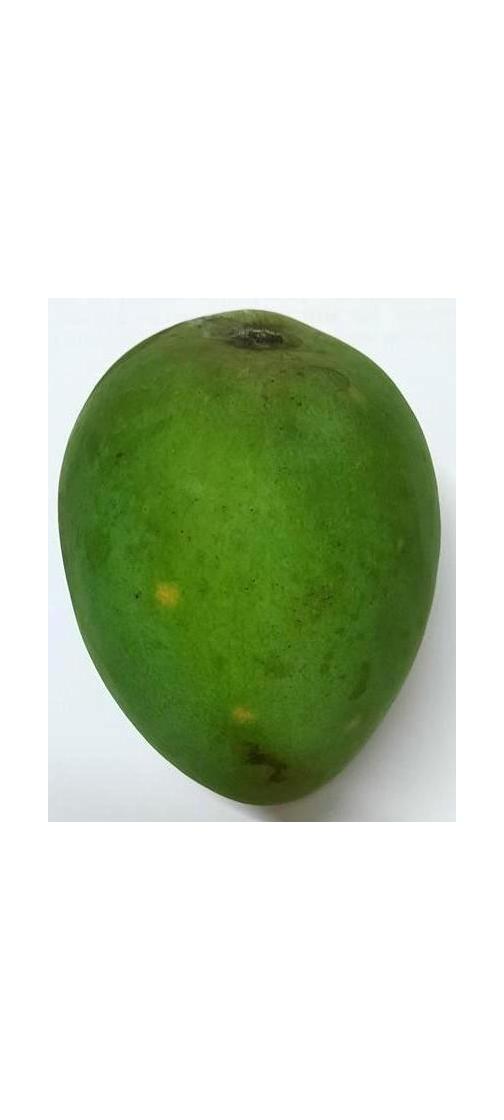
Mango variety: Harivanga